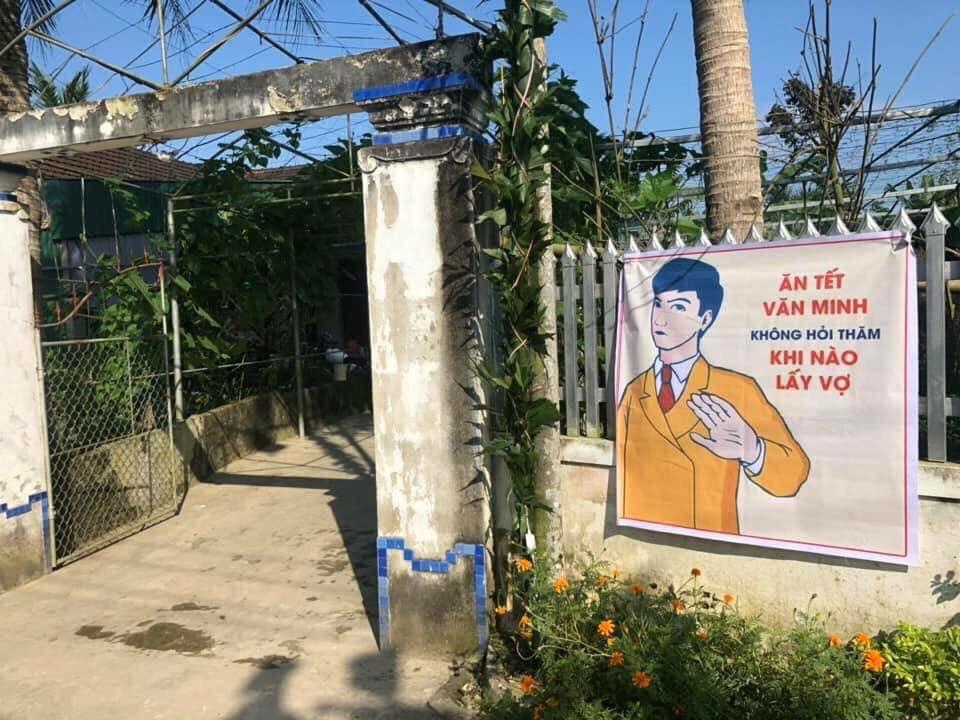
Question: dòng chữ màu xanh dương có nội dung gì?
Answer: không hỏi thăm